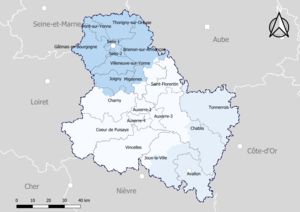
Carte du découpage cantonal du département de l'Yonne (France), avec en surimpression les arrondissements (en nuances de bleu) - Carte arrêtée au 1er janvier 2019.
Le département de l'Yonne compte 21 cantons depuis le redécoupage cantonal de 2014.